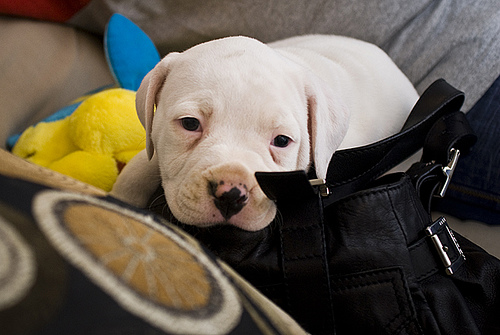
Animal: dog
Breed: american_bulldog